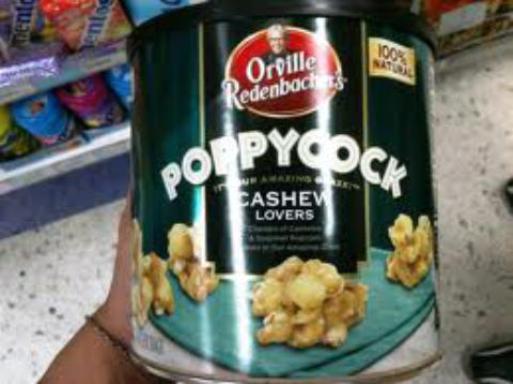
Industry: Food